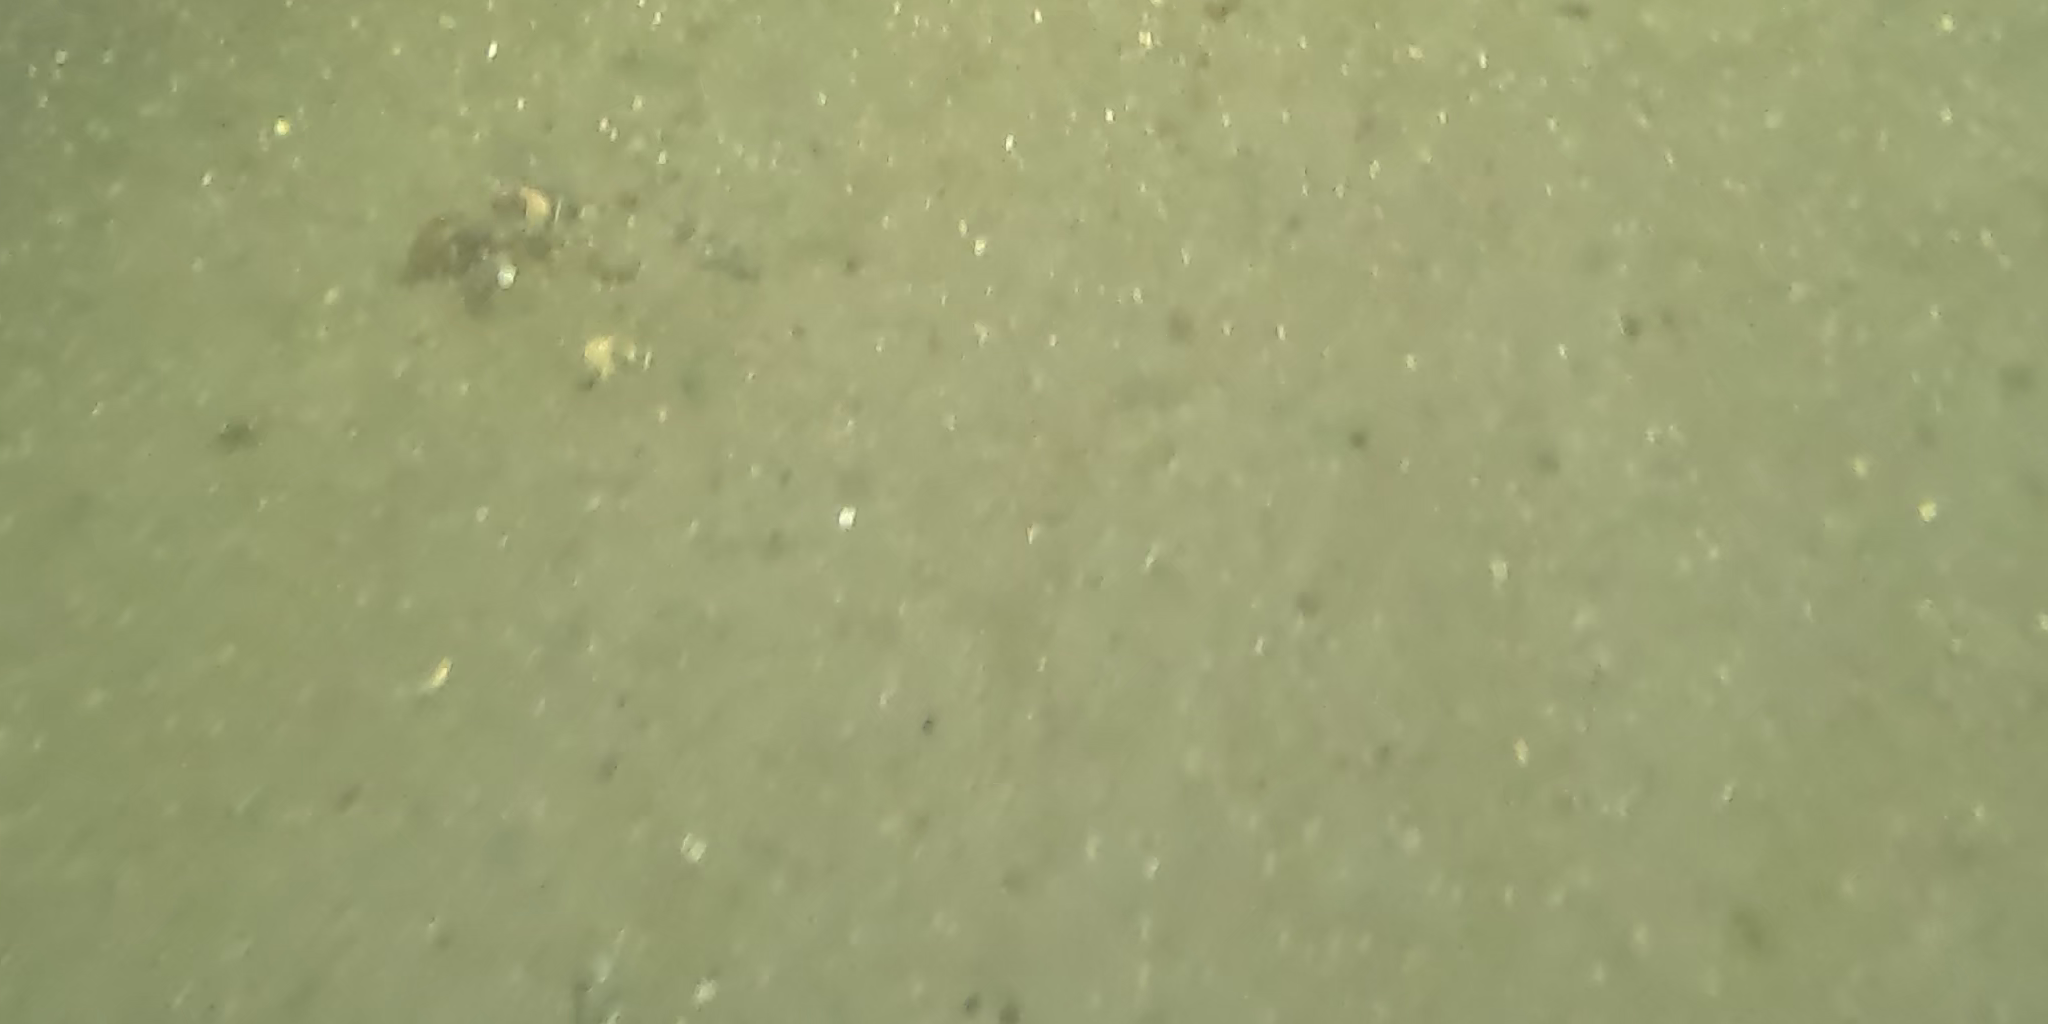
Seabed habitat: sand